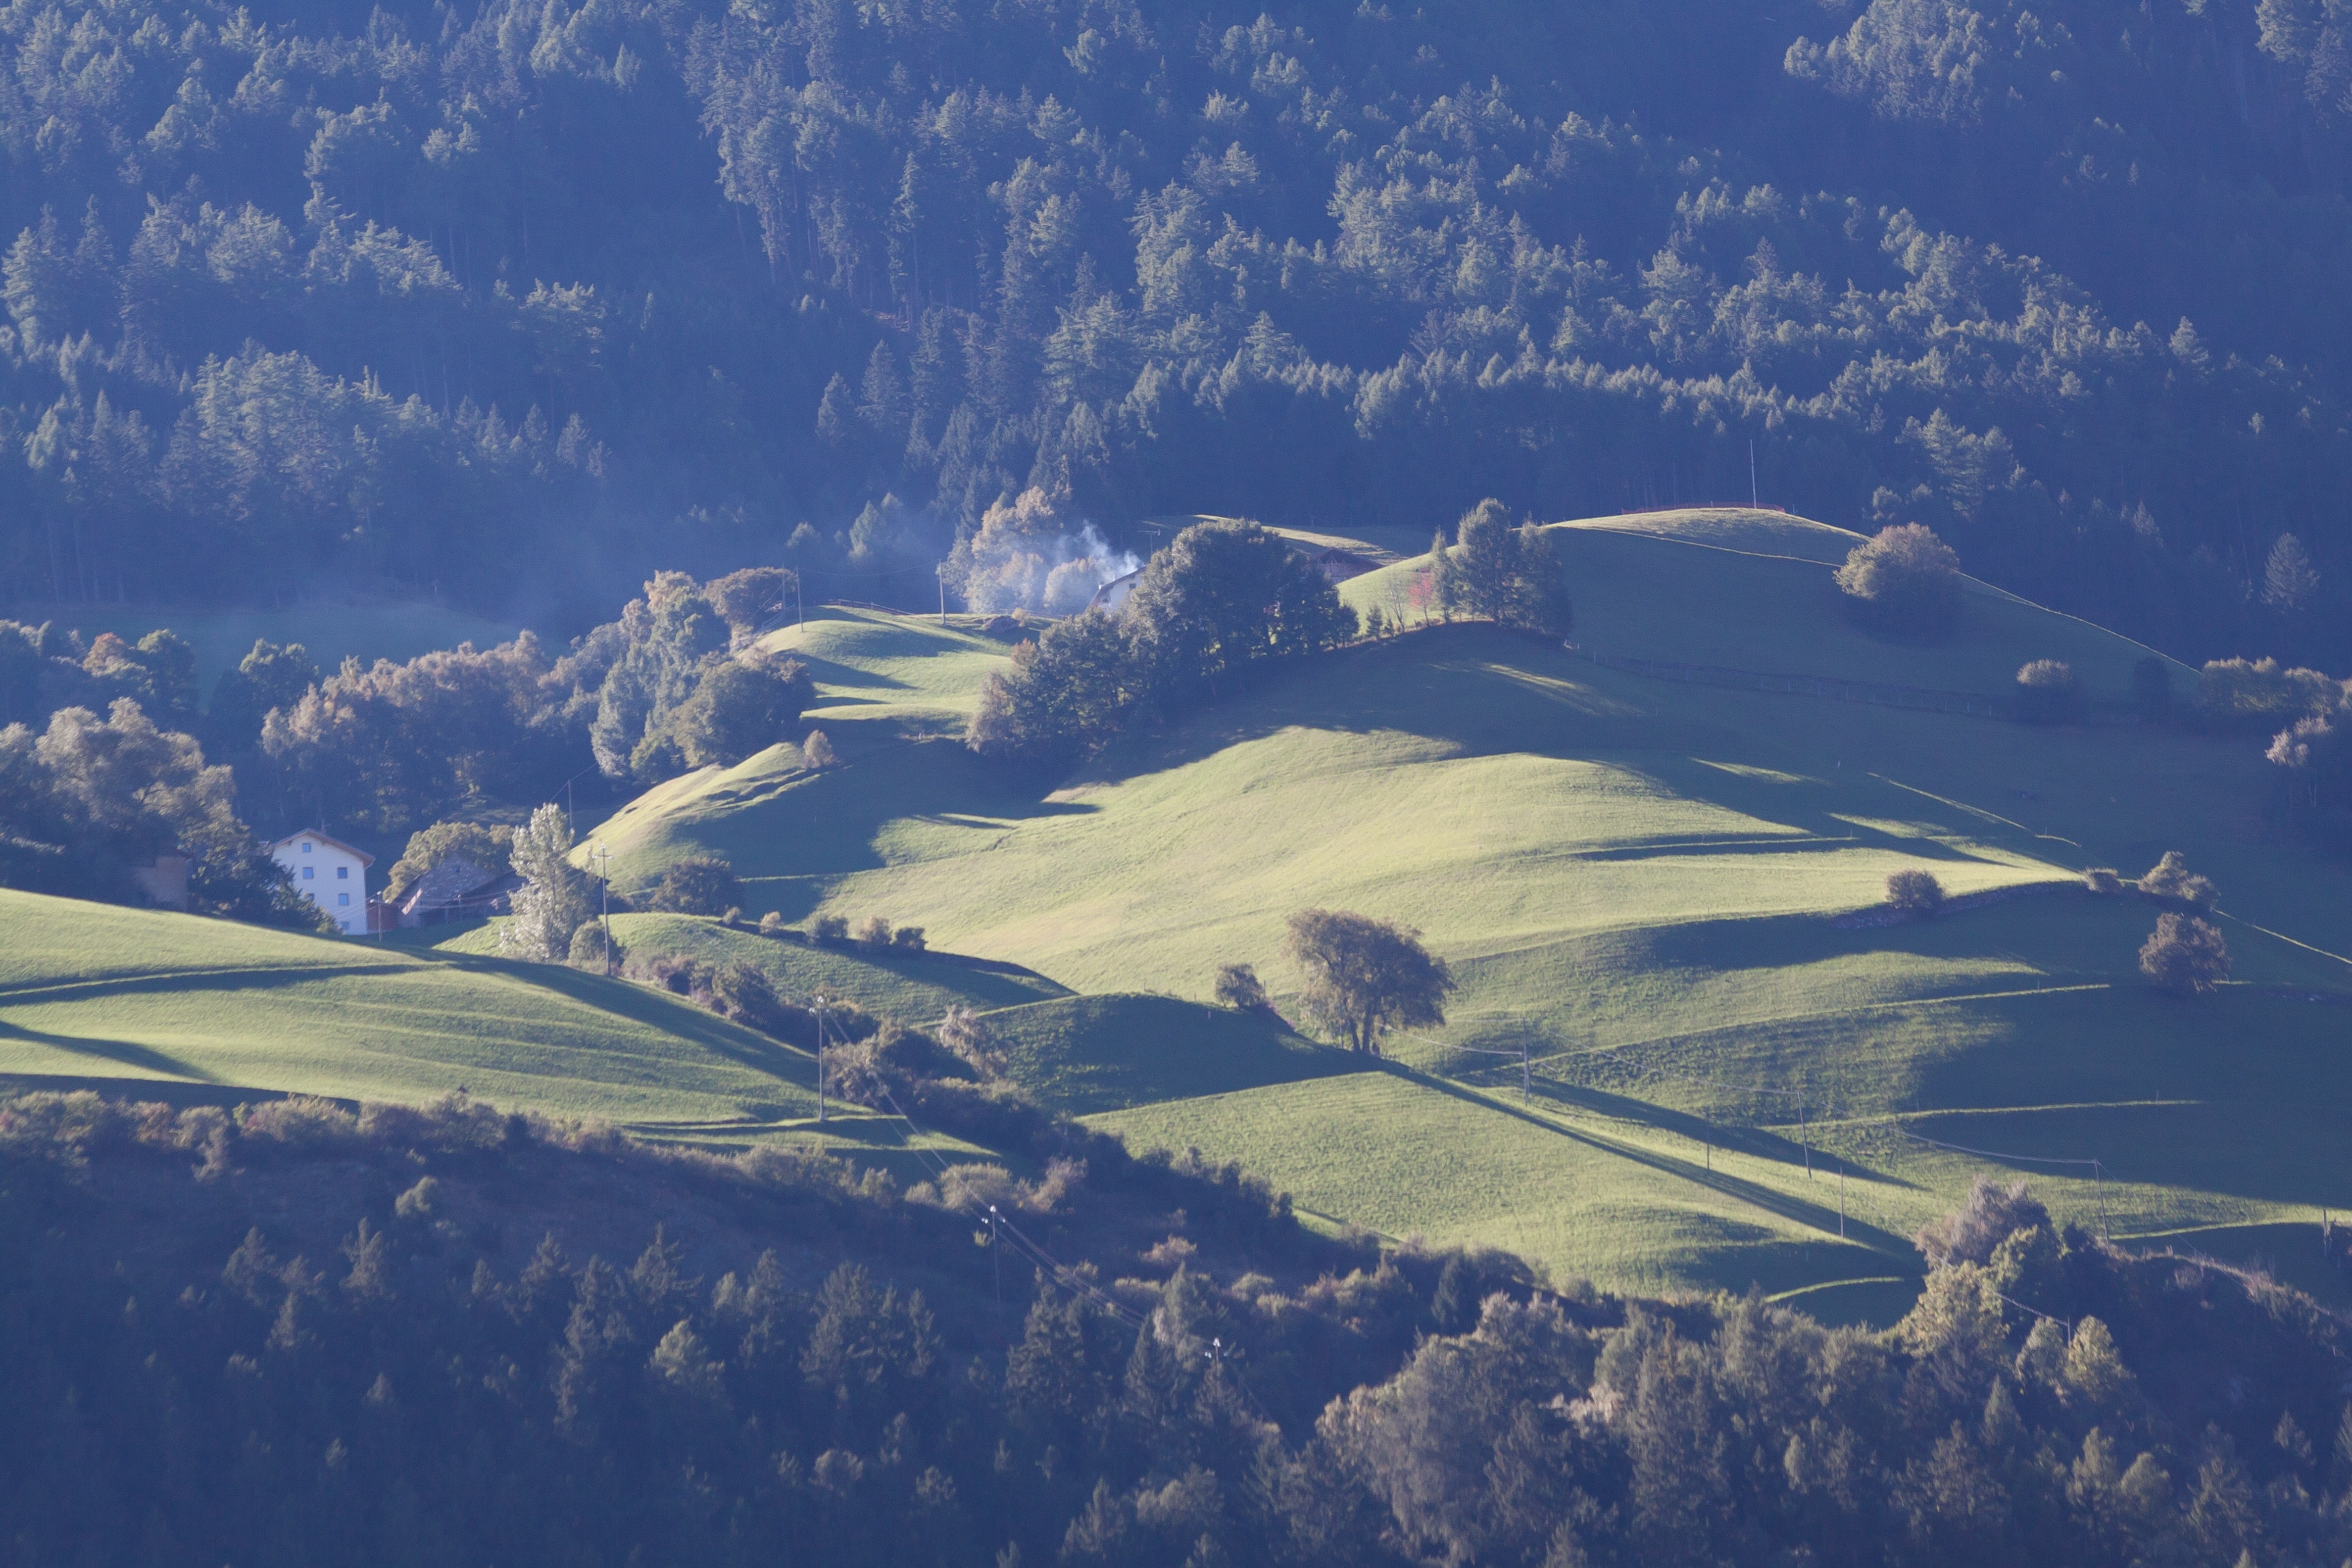
landscape, nature, forest, grass, wilderness, mountain, snow, winter, cloud, sky, hill, lake, dawn, valley, mountain range, smoke, green, reflection, pasture, autumn, weather, italy, ridge, plain, alps, plateau, fell, alm, tundra, morning sun, landform, south tyrol, aerial photography, val venosta, drop shadow, geographical feature, atmospheric phenomenon, atmosphere of earth, mountainous landforms